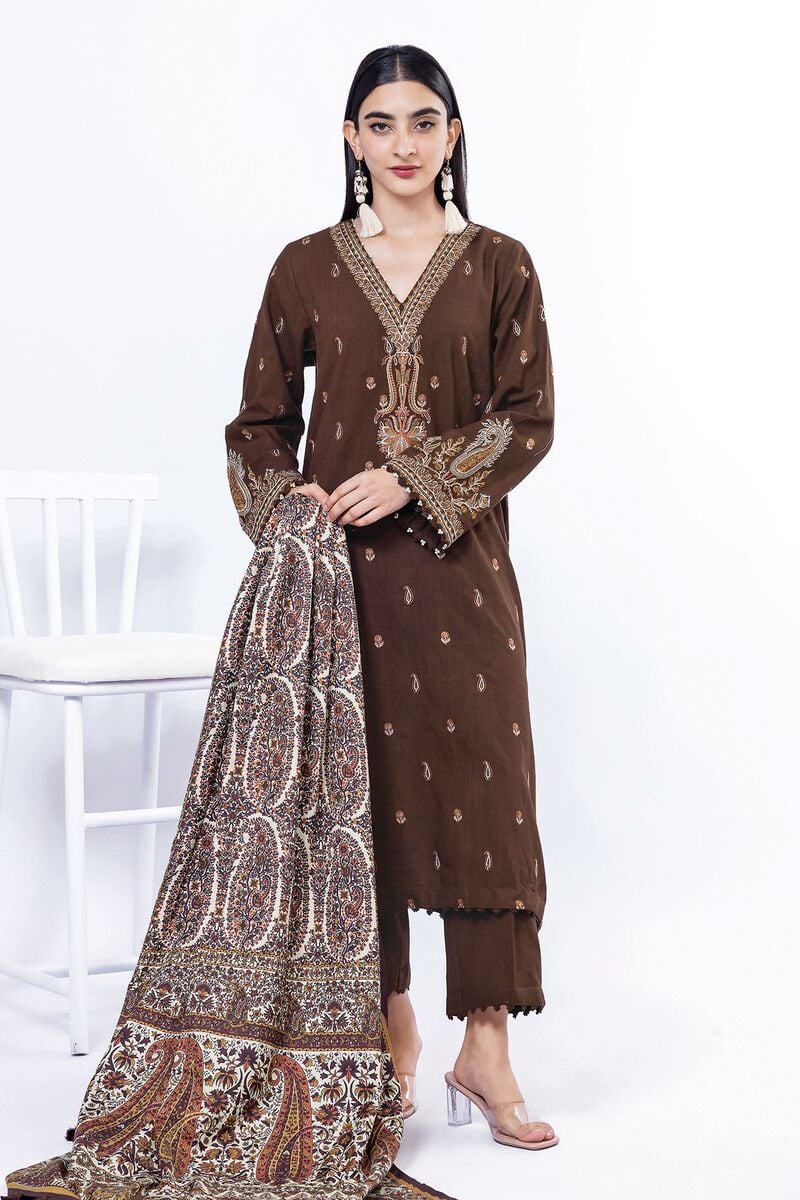
brown multi paisley print cotton suit